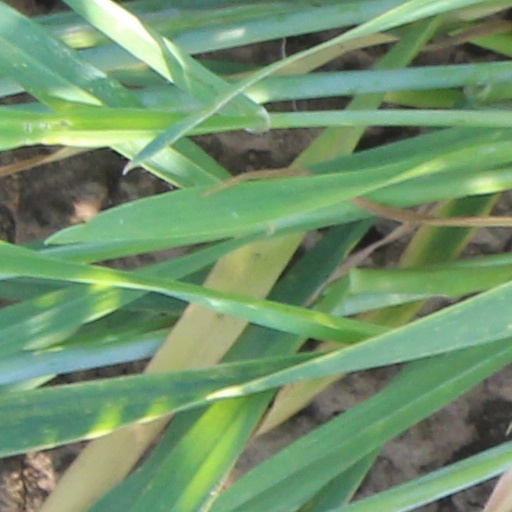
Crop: wheat